Quenington

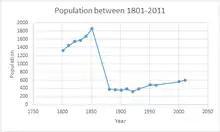
Population of Quenington, in the censuses of 1801–2011

The B349 runs from the village transporting school children to Fairford and is not available to the general public. The service only operates during term time and is run by Denwell Minicoaches. The B865 runs from Lechlade to Cirencester stopping at Quenington and 17 other stops. It is operated by APL Travel and runs one journey on a Tuesday, Thursday and Saturday.